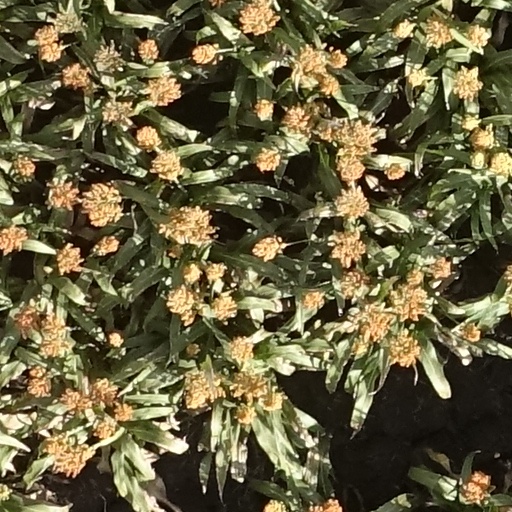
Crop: sorghum